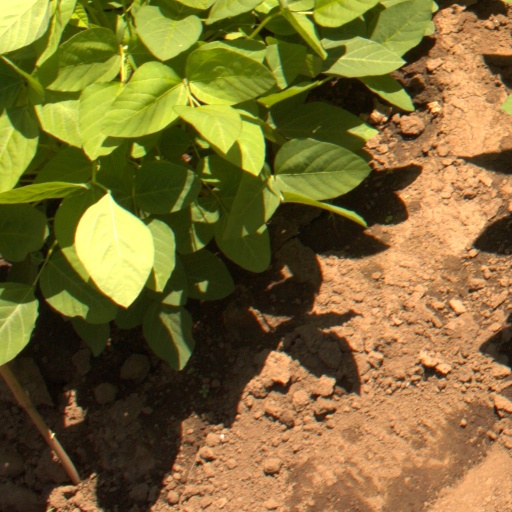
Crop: soybean